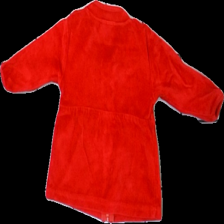
View: back
Type: Top
Category: Children
Brand: Not in the list
Brand text on label: Peter & Kajsa
Colors: Red, Purple
Material: 50% cotton, 50% viscose
Pattern: Embroidered
Cut: Regular, C-collar
Size: 68
Season: All
Price range: 50-100
Recommended usage: Reuse